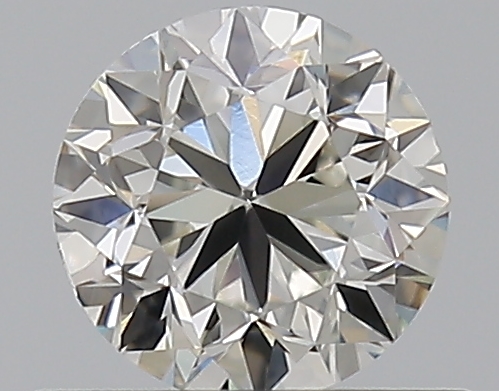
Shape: round
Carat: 0.5
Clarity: VS1
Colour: I
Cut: GD
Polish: EX
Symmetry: VG
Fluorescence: N
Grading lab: GIA
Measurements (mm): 4.85 x 4.9 x 3.21